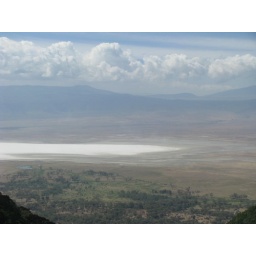
Looking into the crater - lake below and clouds above